MPB mine

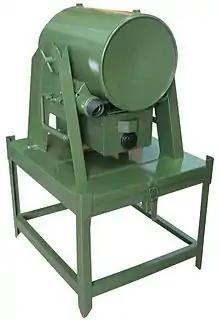
Polish off-route anti tank mine MPB-ZN

The MPB is a Polish off-route anti-tank mine. It was developed by BELMA (BZE BELMA S.A.) with its partner Military Institute of Engineer Technology. The MPB consists of a metal cylinder filled with explosives, mounted horizontally in an adjustable frame. The mine is intended to be hidden from direct view of the intended target, off to the side of a probable vehicle route, usually a road, to attack the weaker armour on the sides and rear of a vehicle. The mine can be triggered by either a contact fuze (MPB-ZK variant) or an influence fuze (MPB-ZN variant) based on infrared and acoustic sensors, and is also fitted with an anti-handling device. When used with the passive infrared fuze, an acoustic sensor detects approaching vehicles and activates the infrared sensor, which triggers the mine at an optimal moment as the target passes. The mine can be programmed to self-destruct after either 1, 10 or 30 days have passed.